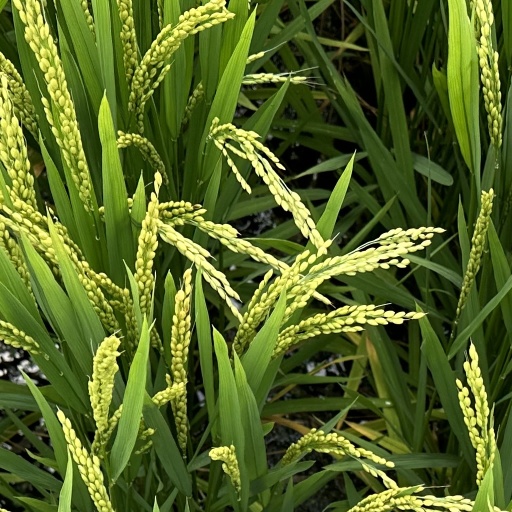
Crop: rice